Federico Delpino

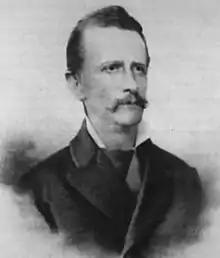

Giacomo Giuseppe Federico Delpino (27 December 1833 – 14 May 1905) was an Italian botanist who made early observations on floral biology, particularly the pollination of flowers by insects. Delpino introduced a very broad view of plant ecology and was the first to suggest pollination syndromes, sets of traits associated with specific kinds of pollinators. He wrote "Pensieri sulla Biologia Vegetale" (Thoughts on Plant Biology) in 1867 and this failed to gather sufficient notice due to it being written in Italian. He corresponded with Charles Darwin and was one of the first to speculate on the idea of "plant intelligence".